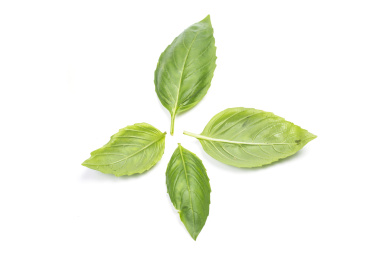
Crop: unknown
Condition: basil